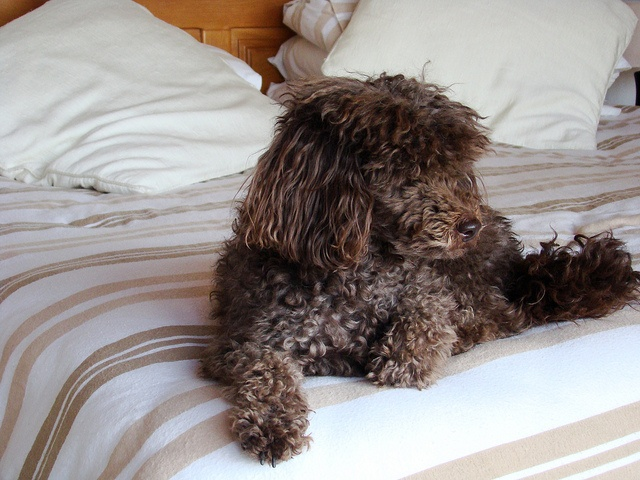
A dog is relaxing on a bed beside pillows.
A black dog laying on bed with a striped comforter.
A dog that is laying down on a bed.
A dog sits on top of a bed.
a brown fluffy dog laying on a big bed